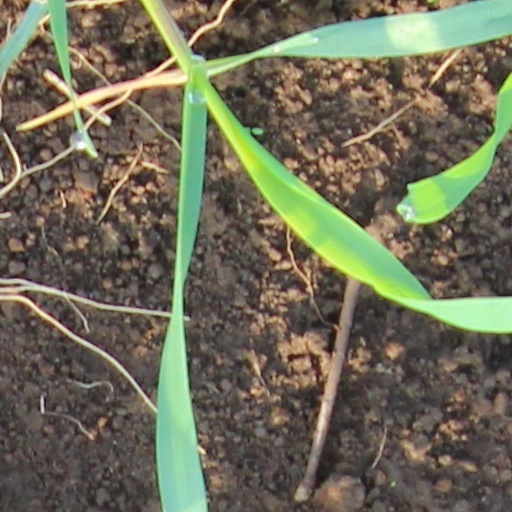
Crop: wheat